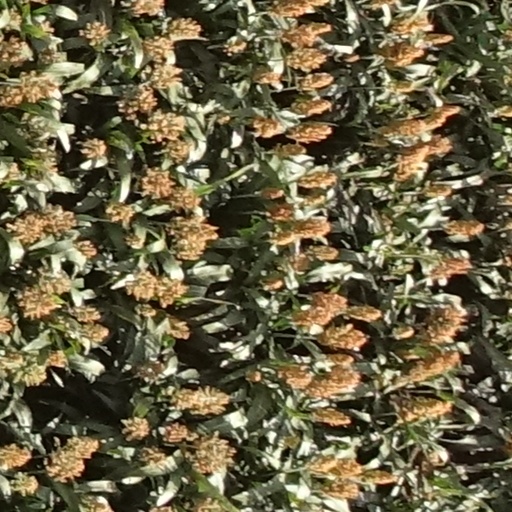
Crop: sorghum